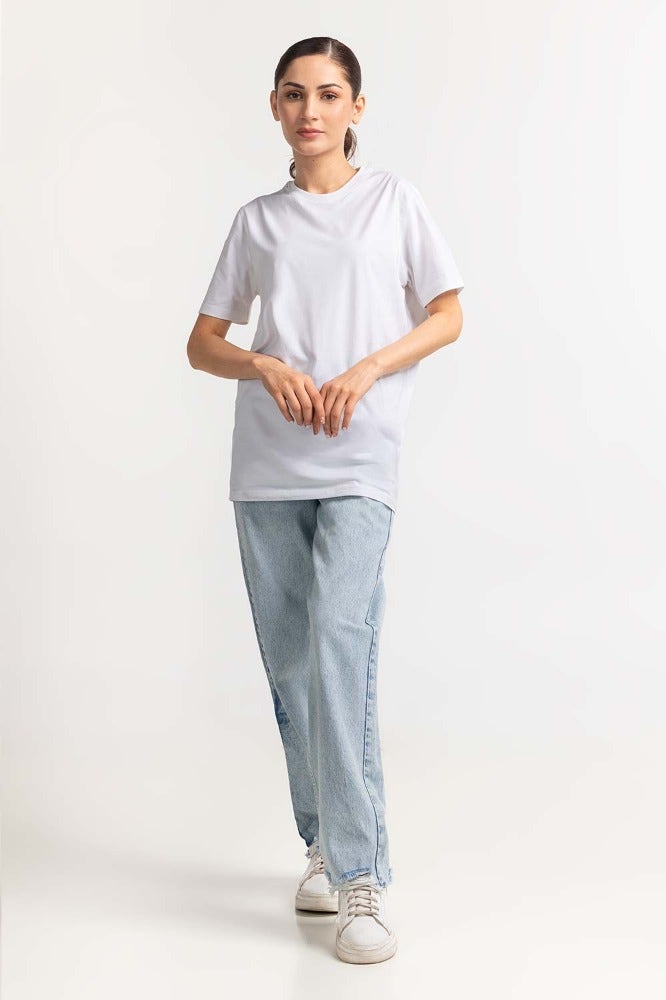
white t tee